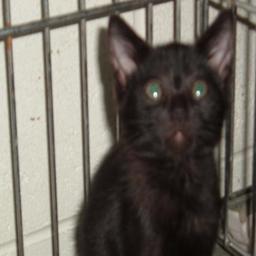
Animal: cats